Otay Mountain Wilderness

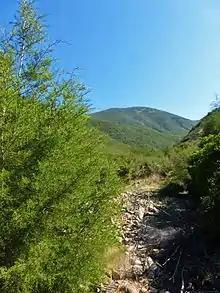
Tecate cypress in the Otay Mountain Wilderness

The Otay Mountain Wilderness is a U.S. wilderness area in San Diego County, California, 12 miles east of the community of Otay Mesa and just north of the Mexico–United States border. Some parts of the wilderness area rise quickly from sea level, reaching a peak of just over at the summit of Otay Mountain.